Norbert Schedler

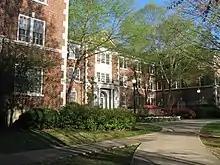
McAlister Hall, current home of the Honors College.

Schedler took to his students and new post immediately. In 1978 he said, "I particularly enjoy the eagerness of Arkansas students to learn and their eagerness to do hard work I find them every bit as capable as any students I have had. They have not yet succumbed to the all-pervading indifference and weariness many students in other sections of the country exhibit to the so-called big questions."